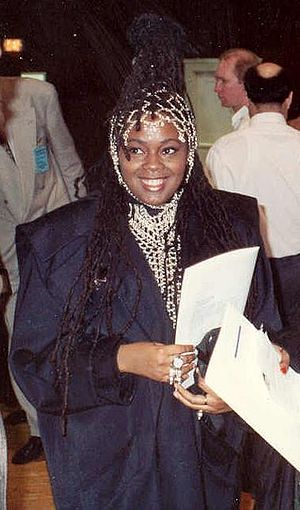
Soul II Soul
Caron Wheeler ved Grammy Awards 1990
Soul II Soul er en Pop/Electronica-gruppe fra Storbritannien. Gruppen blev startet af Jazzie B i 1988. Soul II Soul gik i opløsning i 1997.